American cuisine

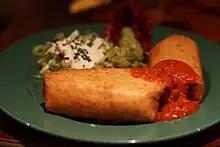
A chimichanga

Historically, Spanish settlers that came to the region found it completely unsuitable to the mining operations that much older settlements in Mexico had to offer as their technology was not advanced enough to extract the silver that would later be found. They had no knowledge of the gold in California, which would not be found until 1848, and knew even less about the silver in Nevada, undiscovered until after the Civil War.